The Kid from Amarillo

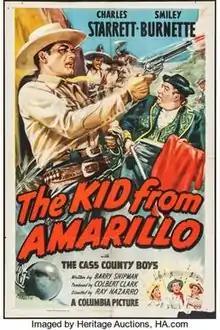

The Kid from Amarillo is a 1951 American Western film directed by Ray Nazarro and starring Charles Starrett, Smiley Burnette and Harry Lauter. It is part of the Durango Kid series. In Britain it was released under the alternative title Silver Chains. This was the fifty-eighth of 65 films in the "Durango Kid" series.